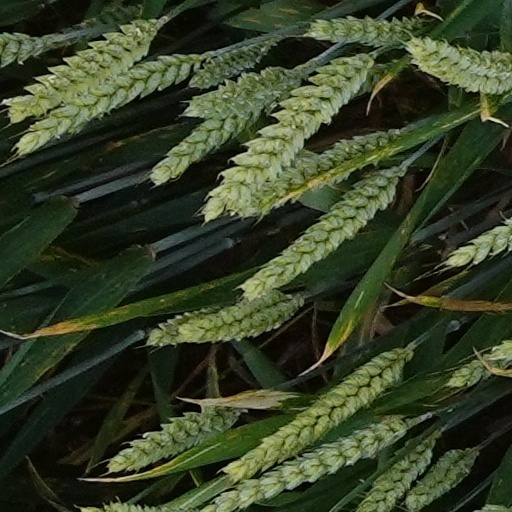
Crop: wheat